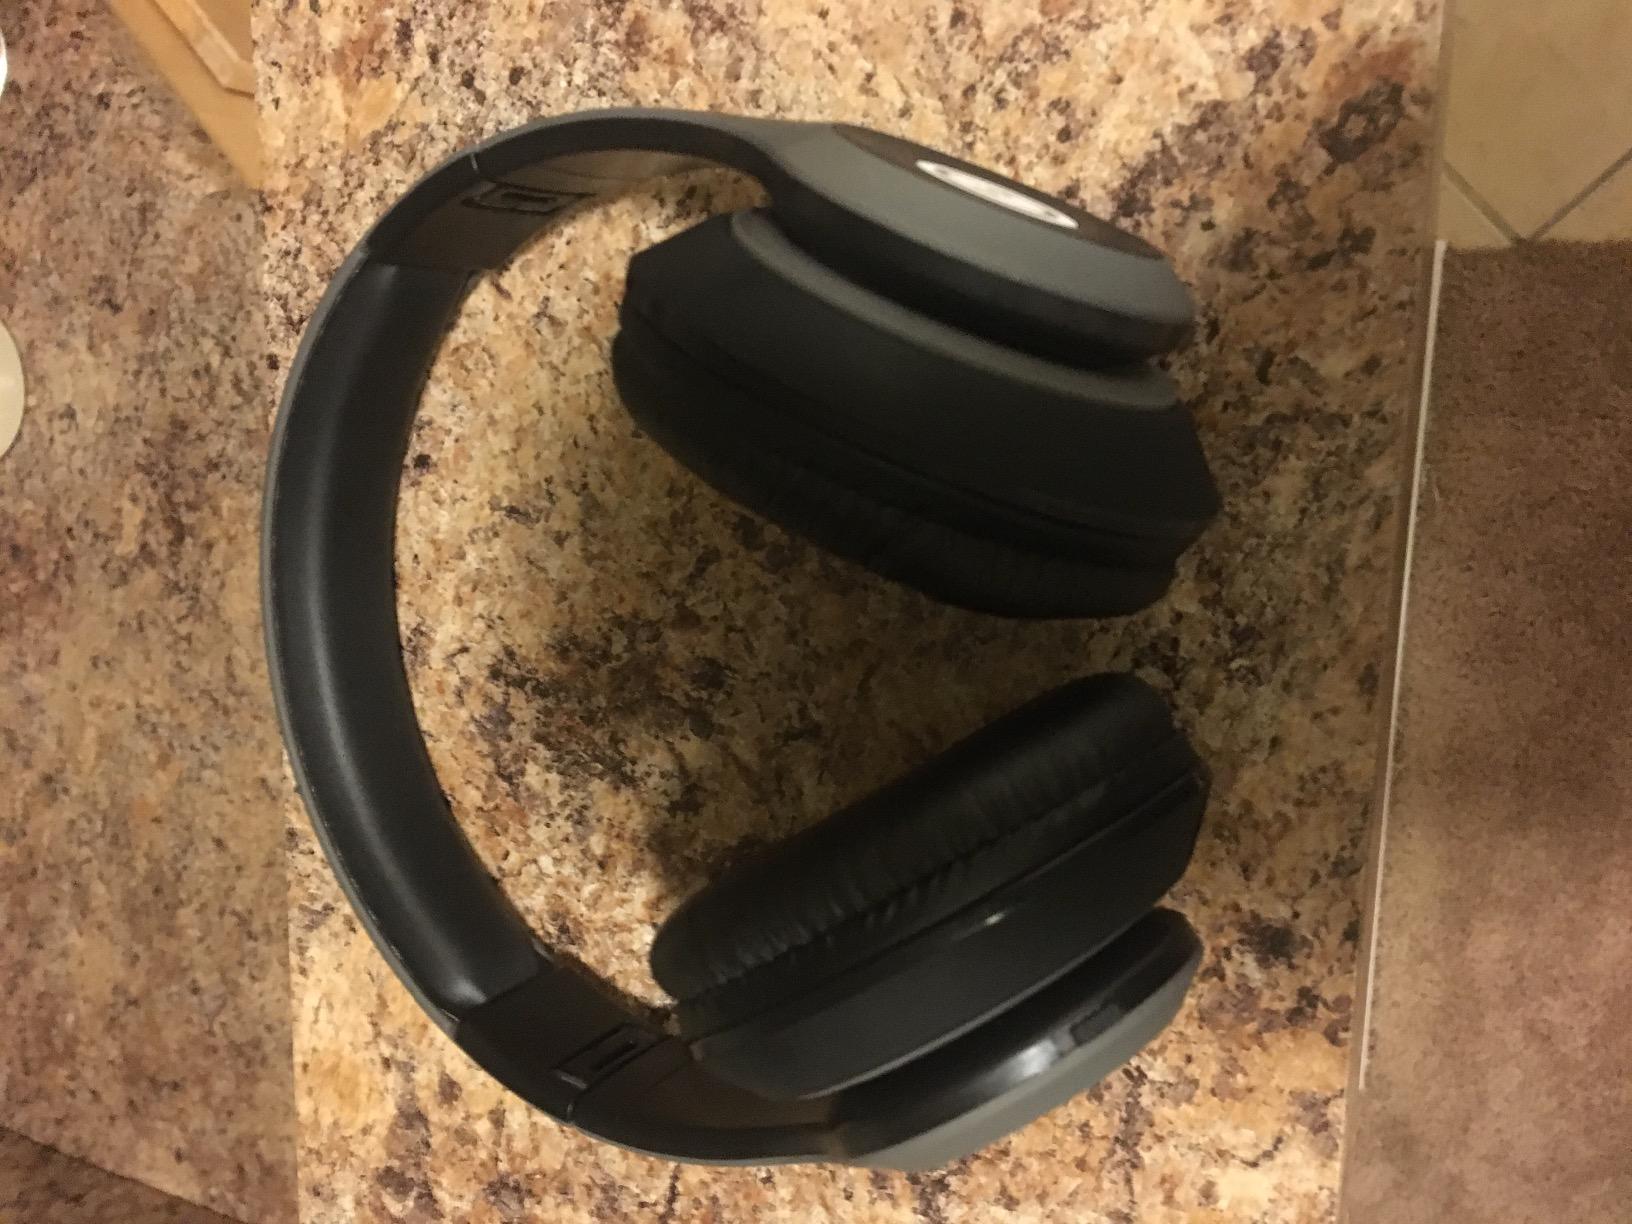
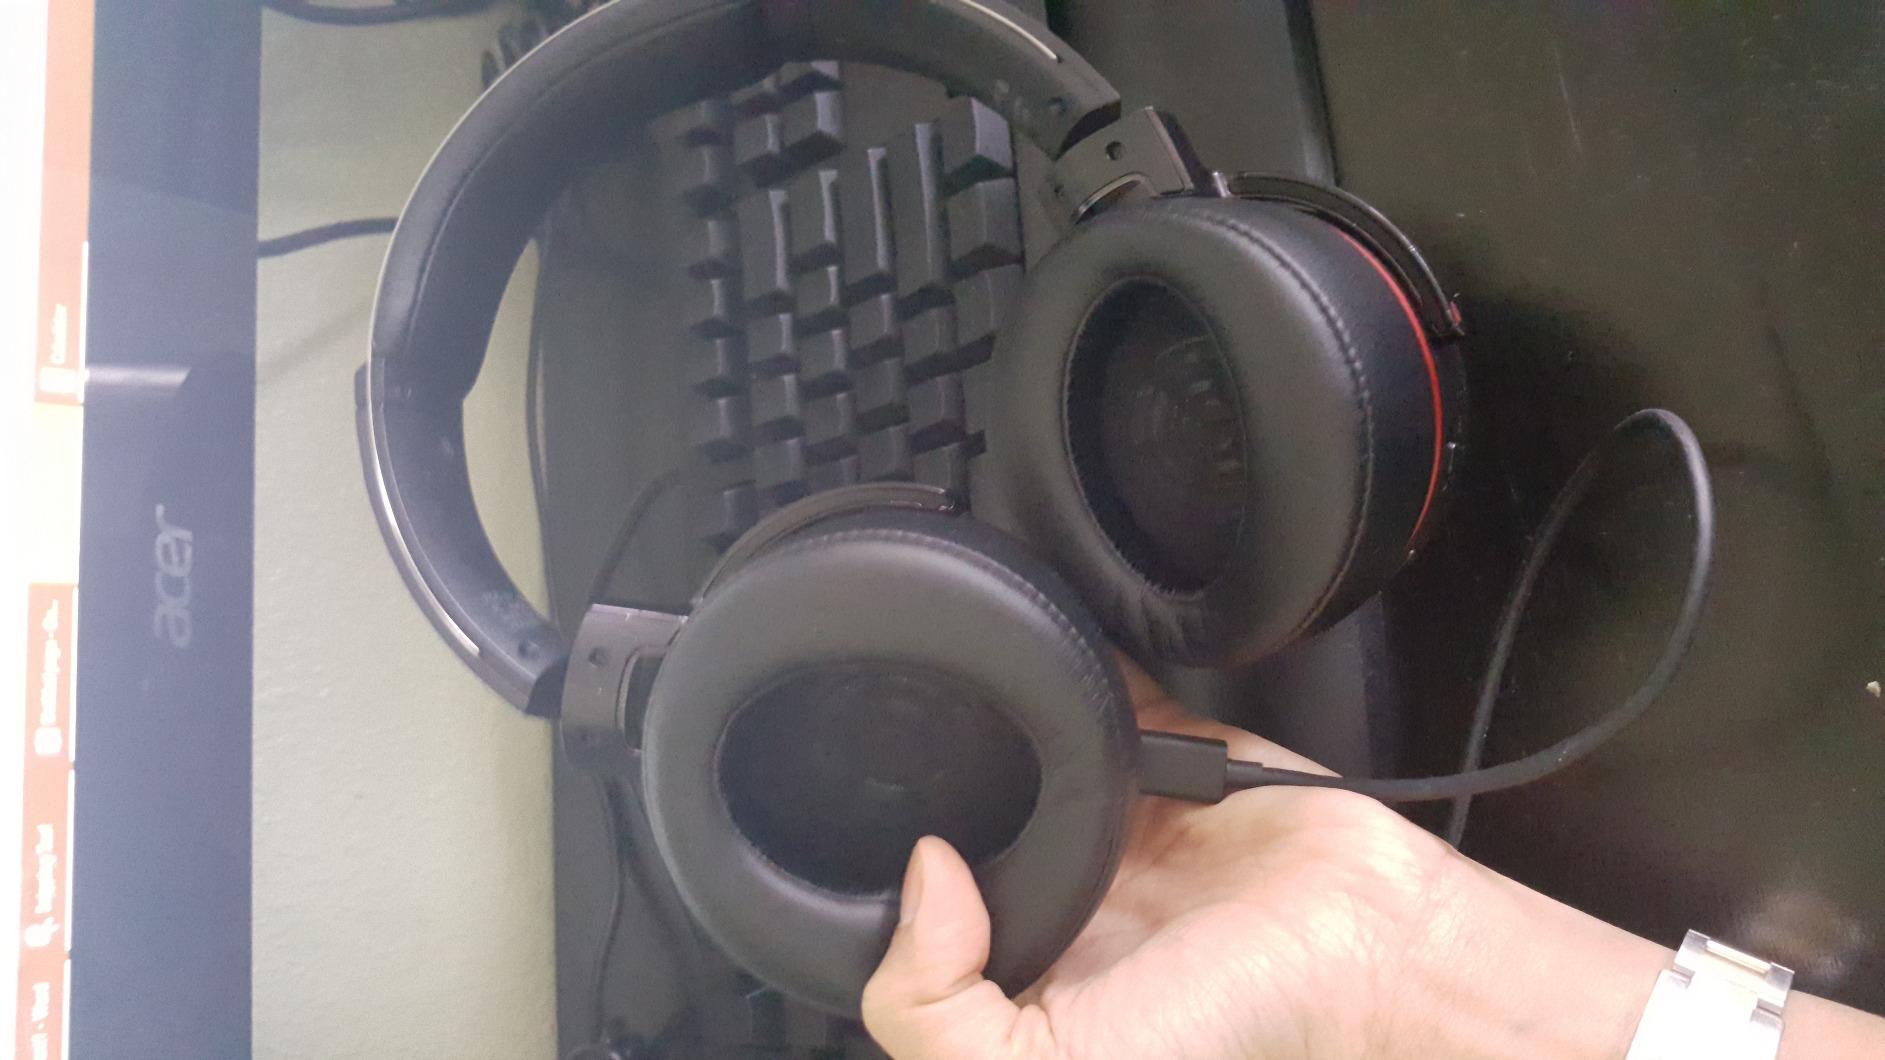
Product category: headphones
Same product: no